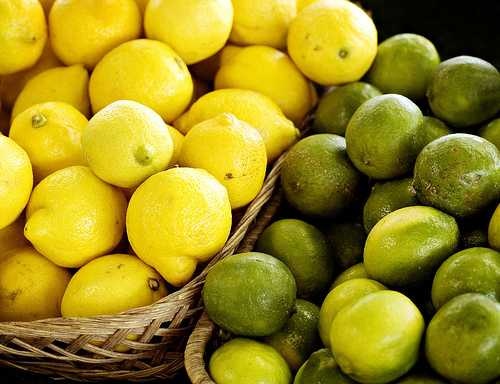
Label: Lemon